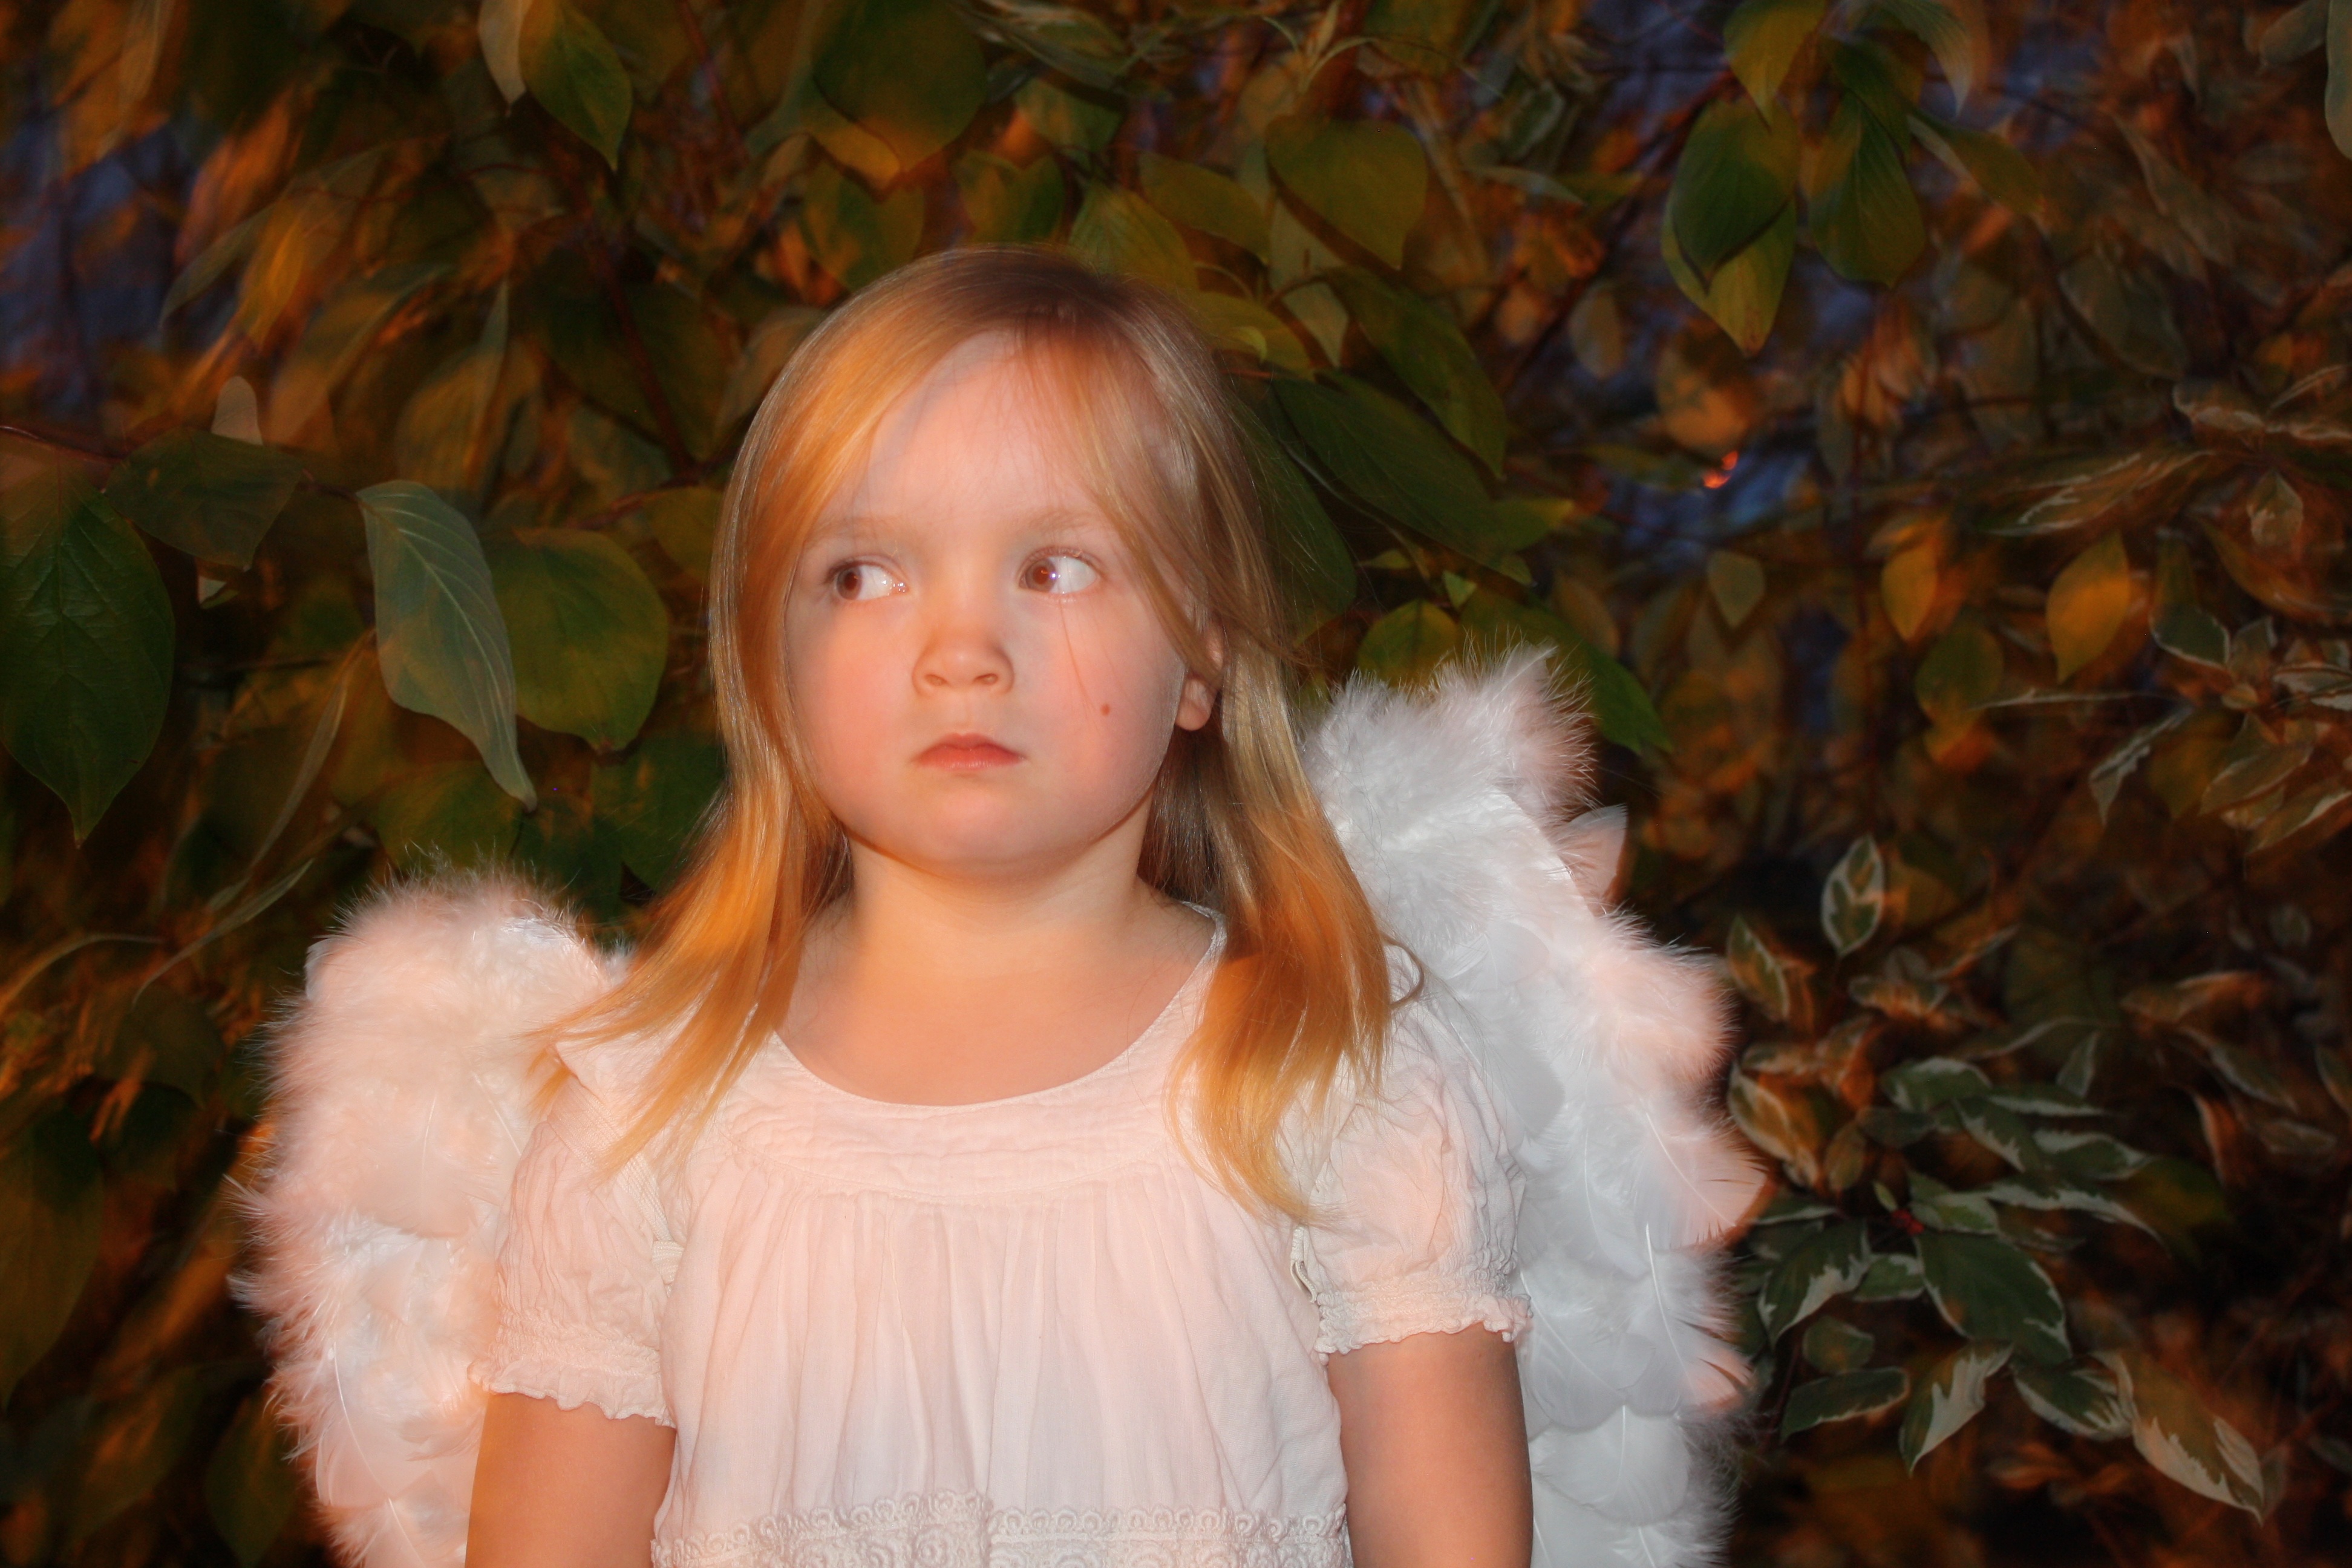
person, people, girl, flower, portrait, spring, autumn, child, lady, christmas, season, angel, dress, toddler, eye, beauty, portrait photography, the skeptical